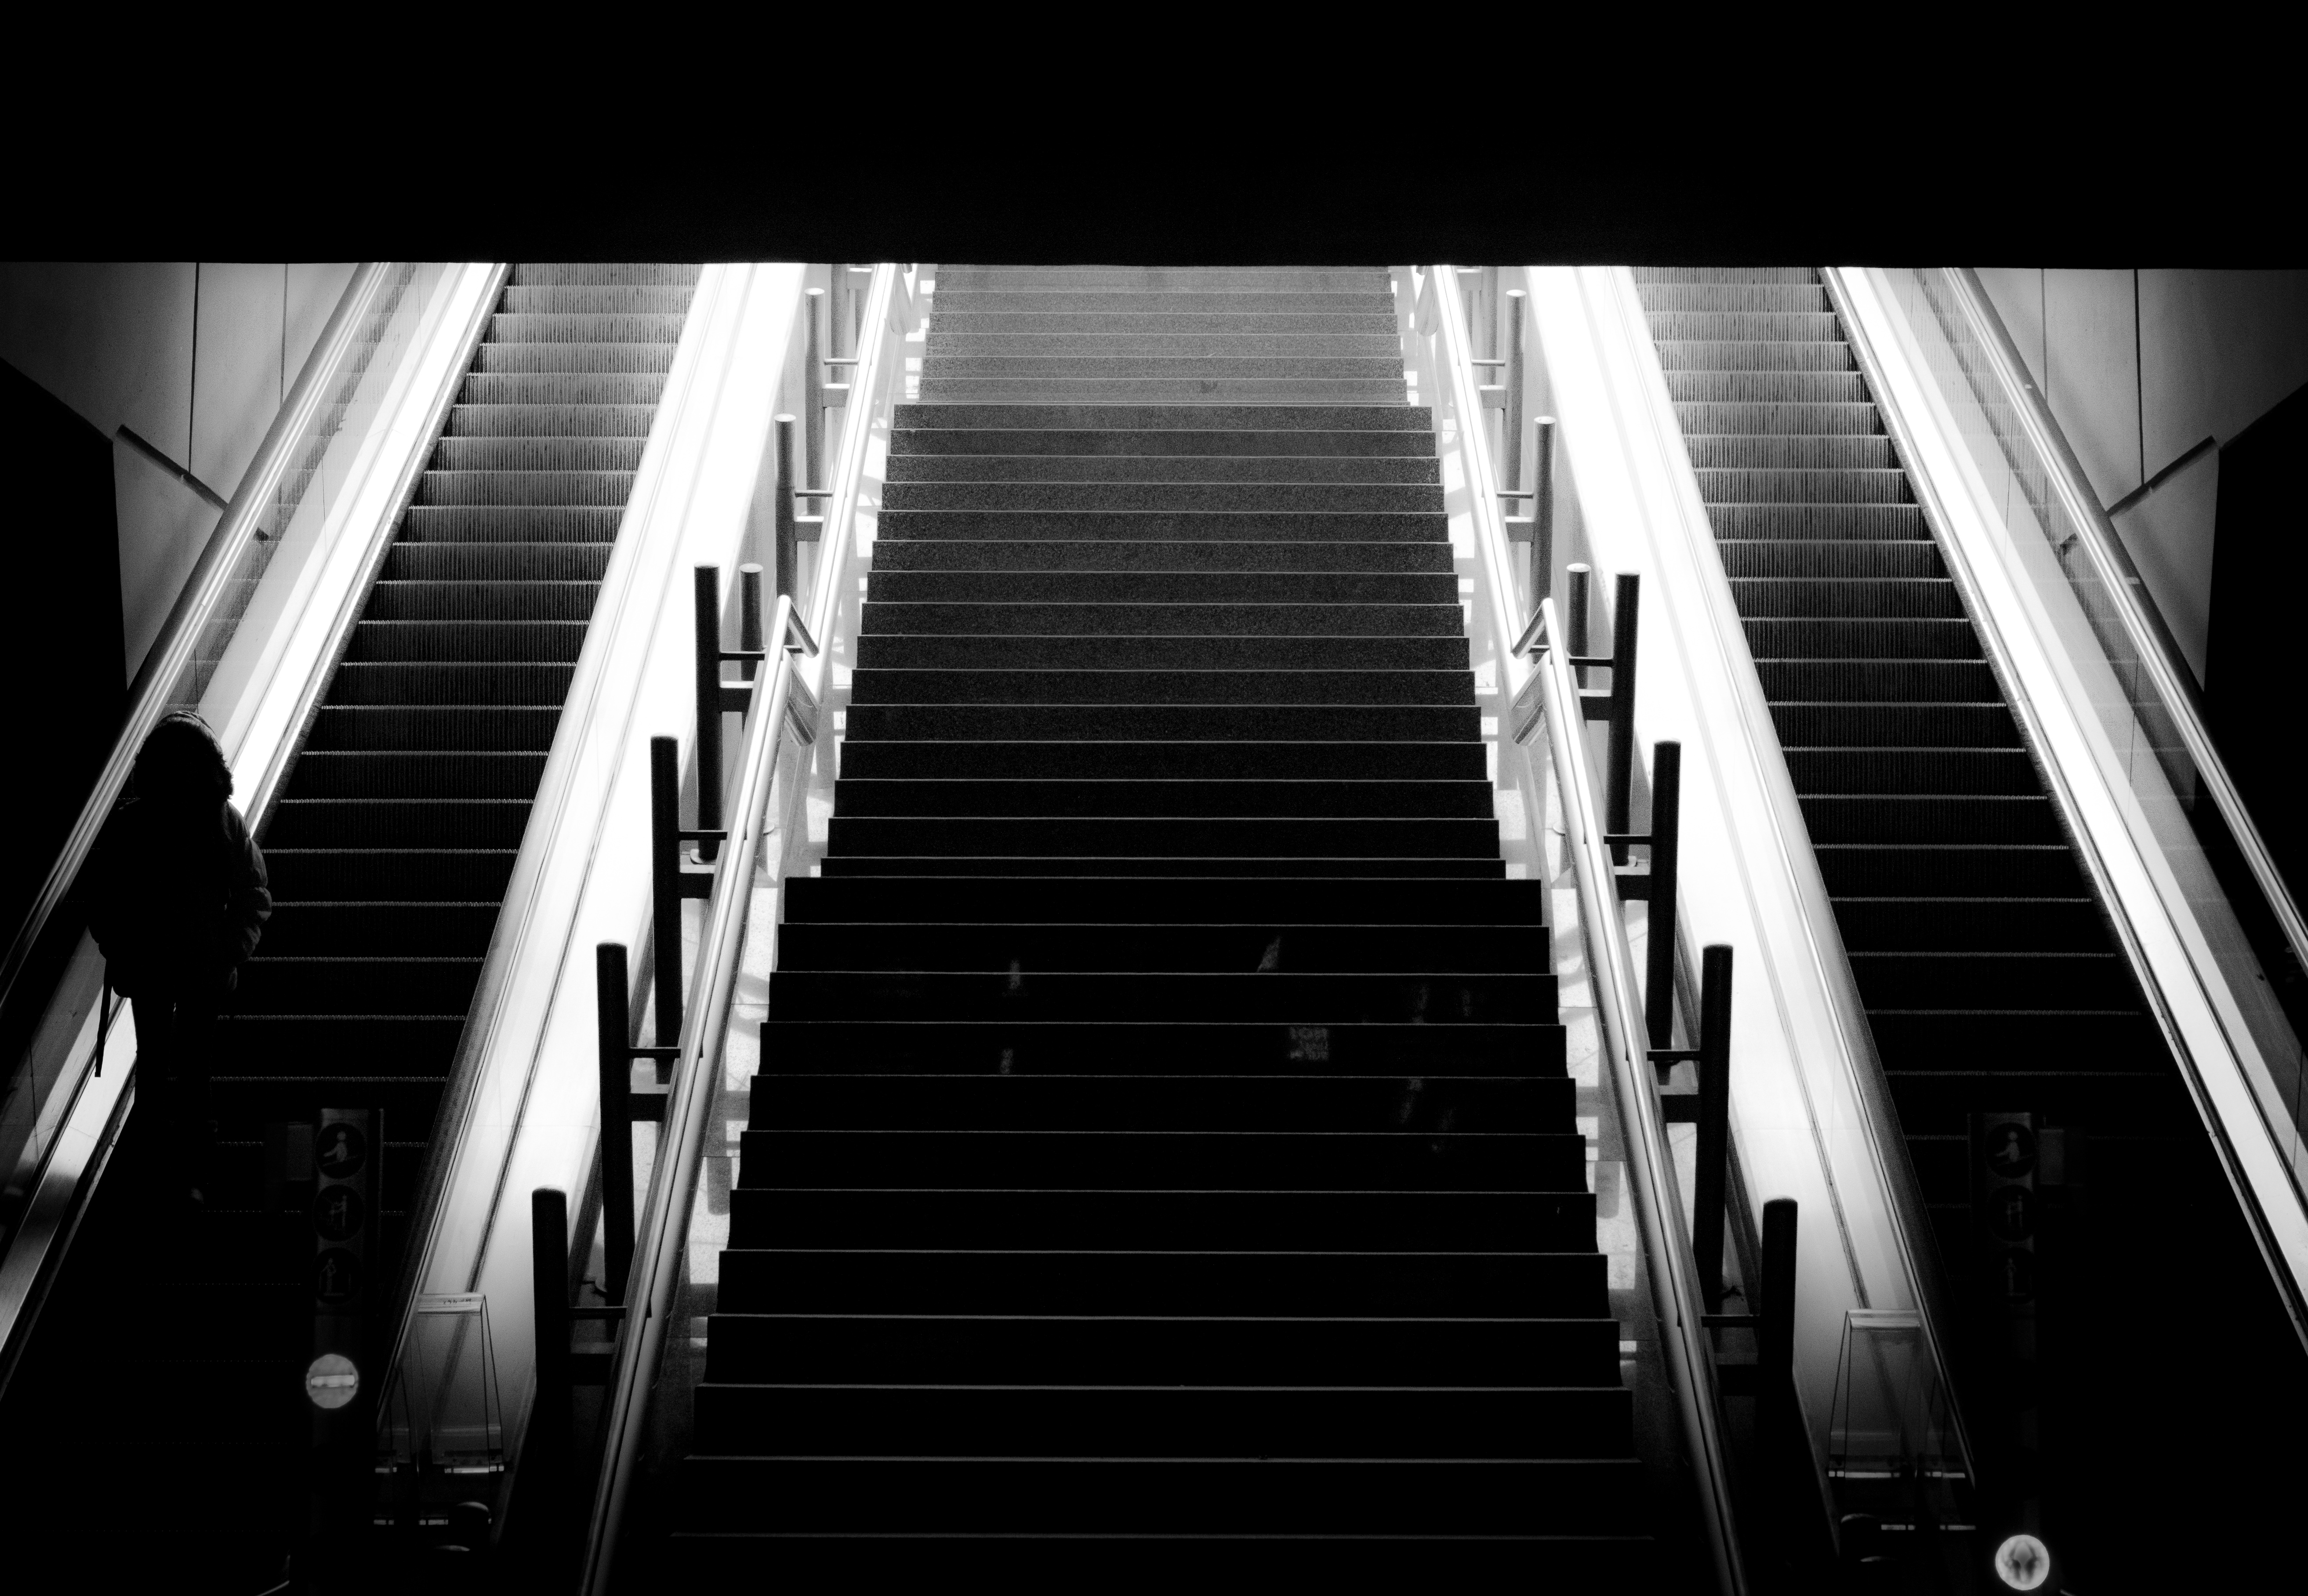
silhouette, light, black and white, white, photography, sunlight, ring, atmosphere, skyscraper, train, steps, escalator, underground, mystery, line, shadow, station, monk, darkness, black, monochrome, hood, art, mysterious, stairs, minimalism, symmetry, little, germany, bavaria, fine, horror, shape, franconia, feeling, sonystreetphotographer, frth, hardhhe, u1, vag, monochrome photography, film noir